Narbona Pass

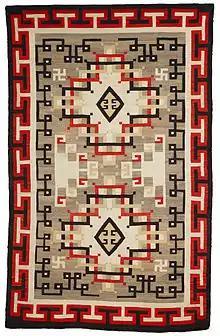
A Navajo wool rug in the Early Crystal style, including swastikas in the design, date 1900-1920 AD

In 1896 John Bradford Moore arrived, an Irishman from Sheridan, Wyoming who had no problem with the climate. He bought the trading site, then cut timber in the mountains and hauled it down to build a log trading post, which he stocked with supplies carted from the rail head in Gallup. His post was in the western entrance to the pass.